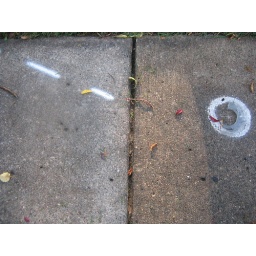
Lots of street and sidewalk work being done in the route that I run every morning.